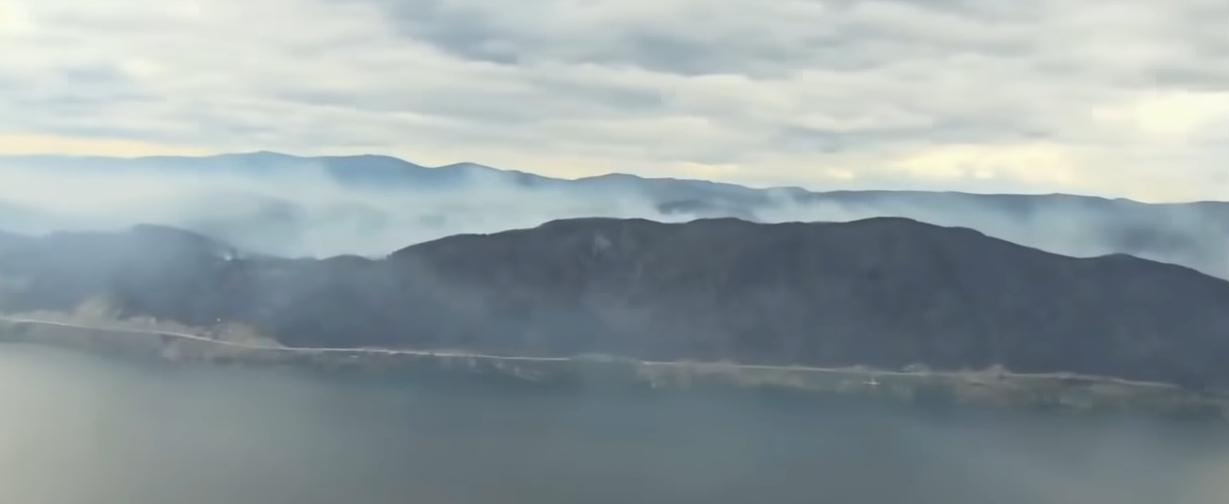
Fire: no
Smoke: yes